American Mullet

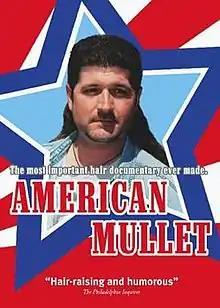

American Mullet (also known as The Mullet Chronicles) is a 2001 documentary film directed by Jennifer Arnold. The film documents the phenomenon of the mullet hairstyle and the people who wear it. Through their discussion of the mullet, the backgrounds of the people featured in the film are revealed.